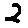
Label: 2